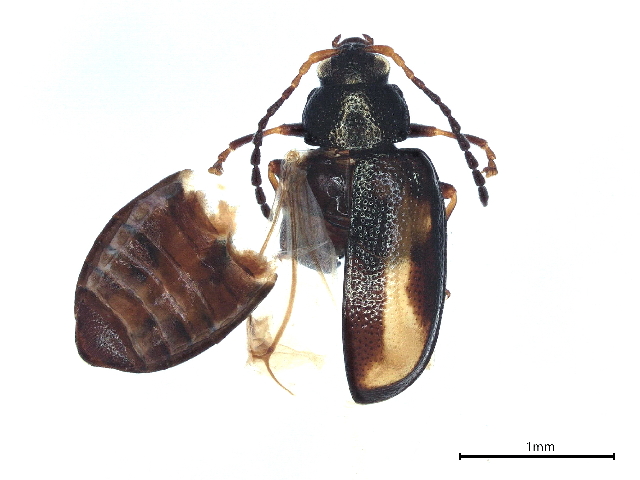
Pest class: striped_flea_beetle